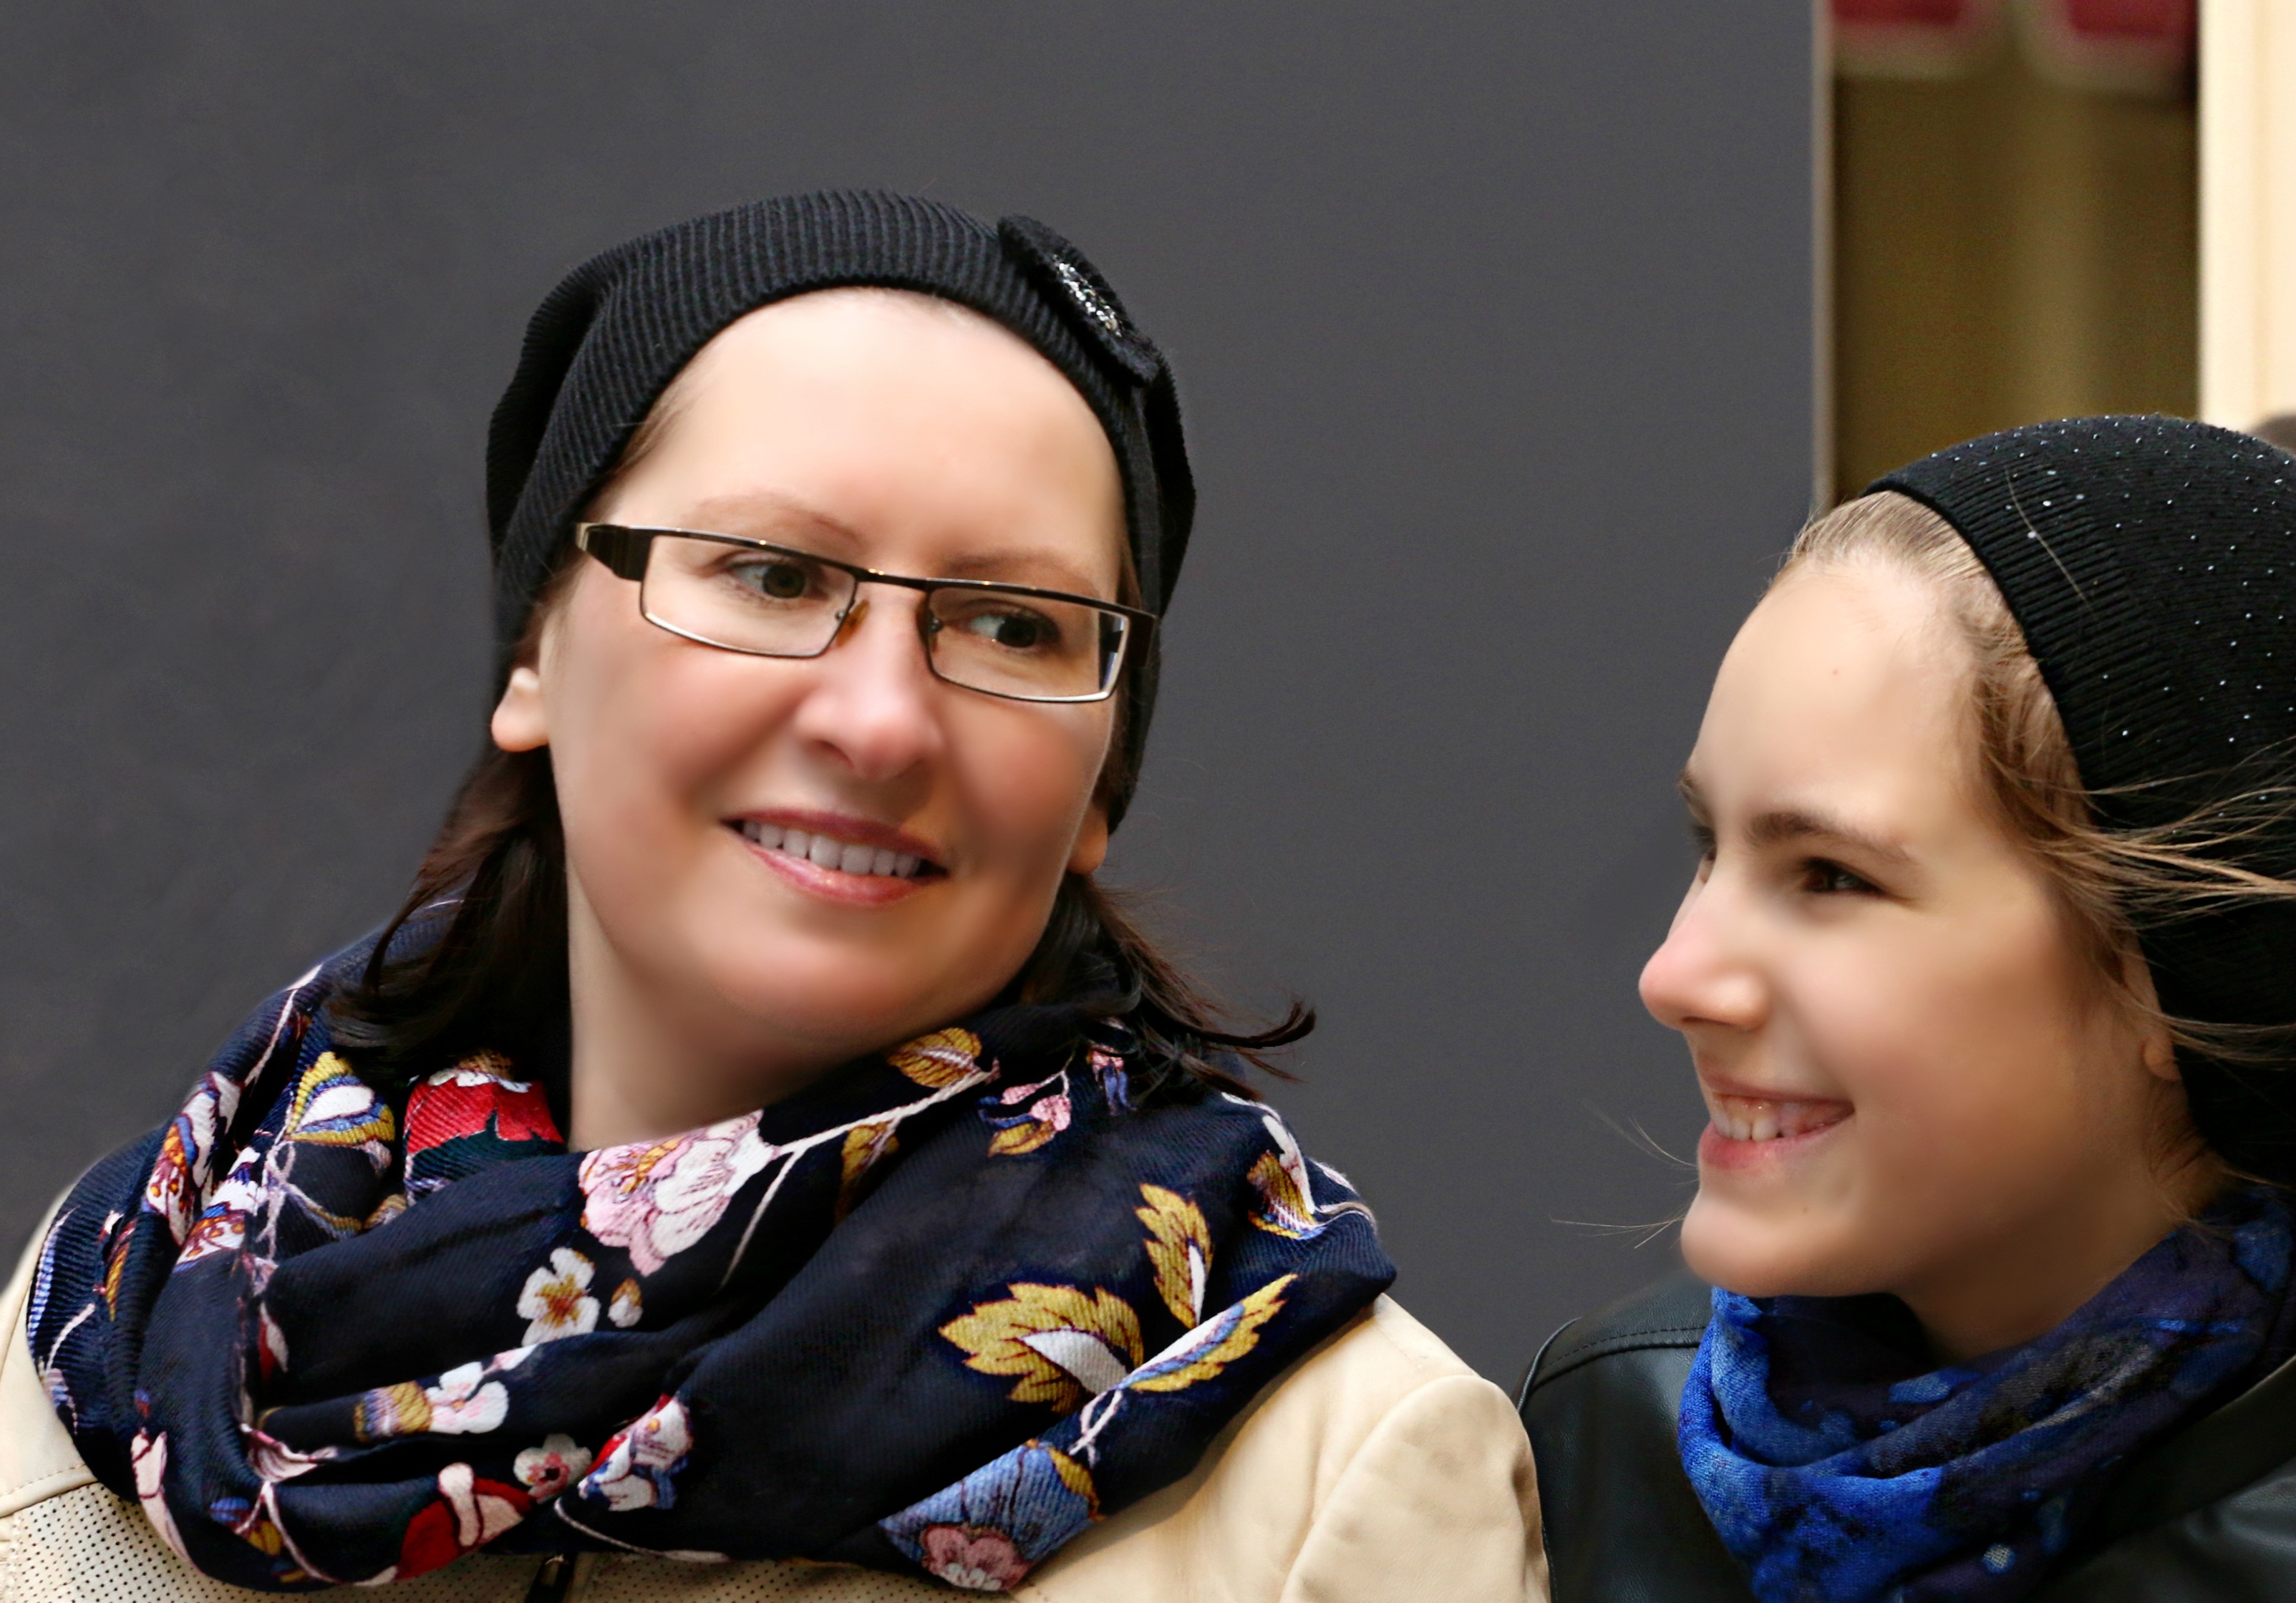
person, people, girl, woman, love, portrait, child, two, smile, mom, stroll, family, happiness, relationship, glasses, joy, teeth, laughter, daughter, sisters, harmony, well being